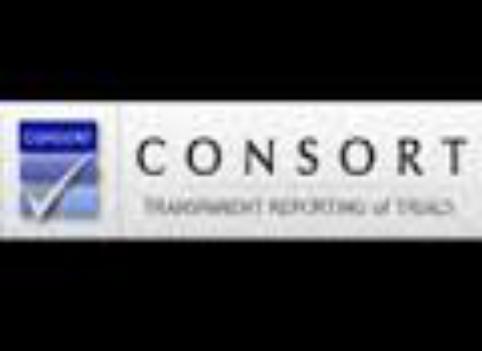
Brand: Consort
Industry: Electronic